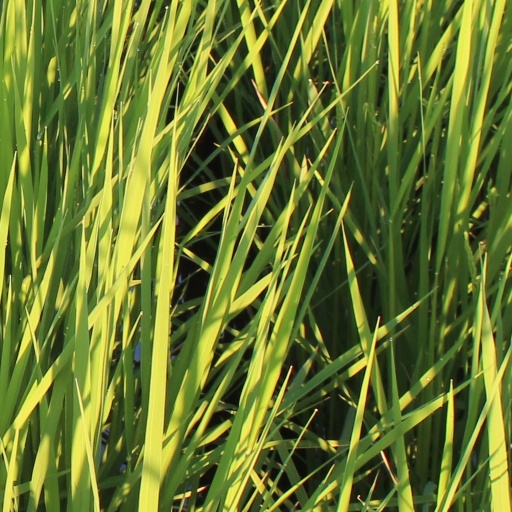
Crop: rice